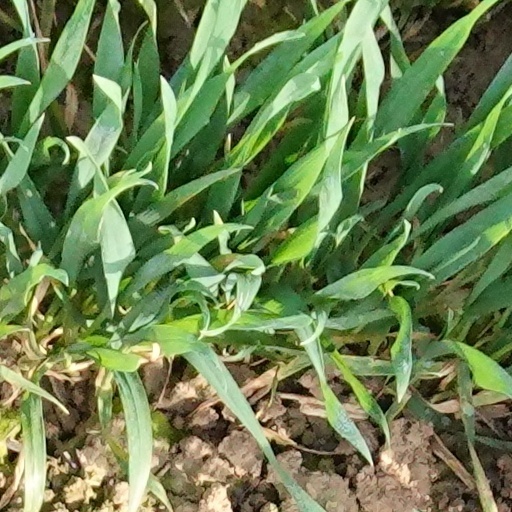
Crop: wheat